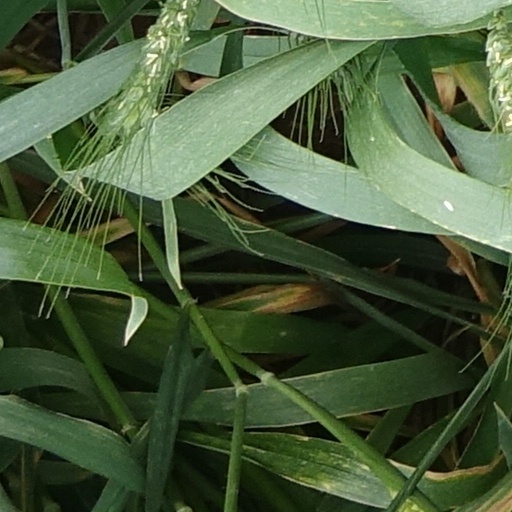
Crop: wheat